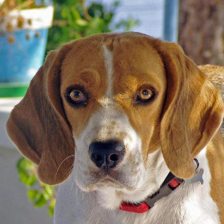
Label: animals